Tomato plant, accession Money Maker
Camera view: bottom (45 deg); turntable rotation: 240 degrees
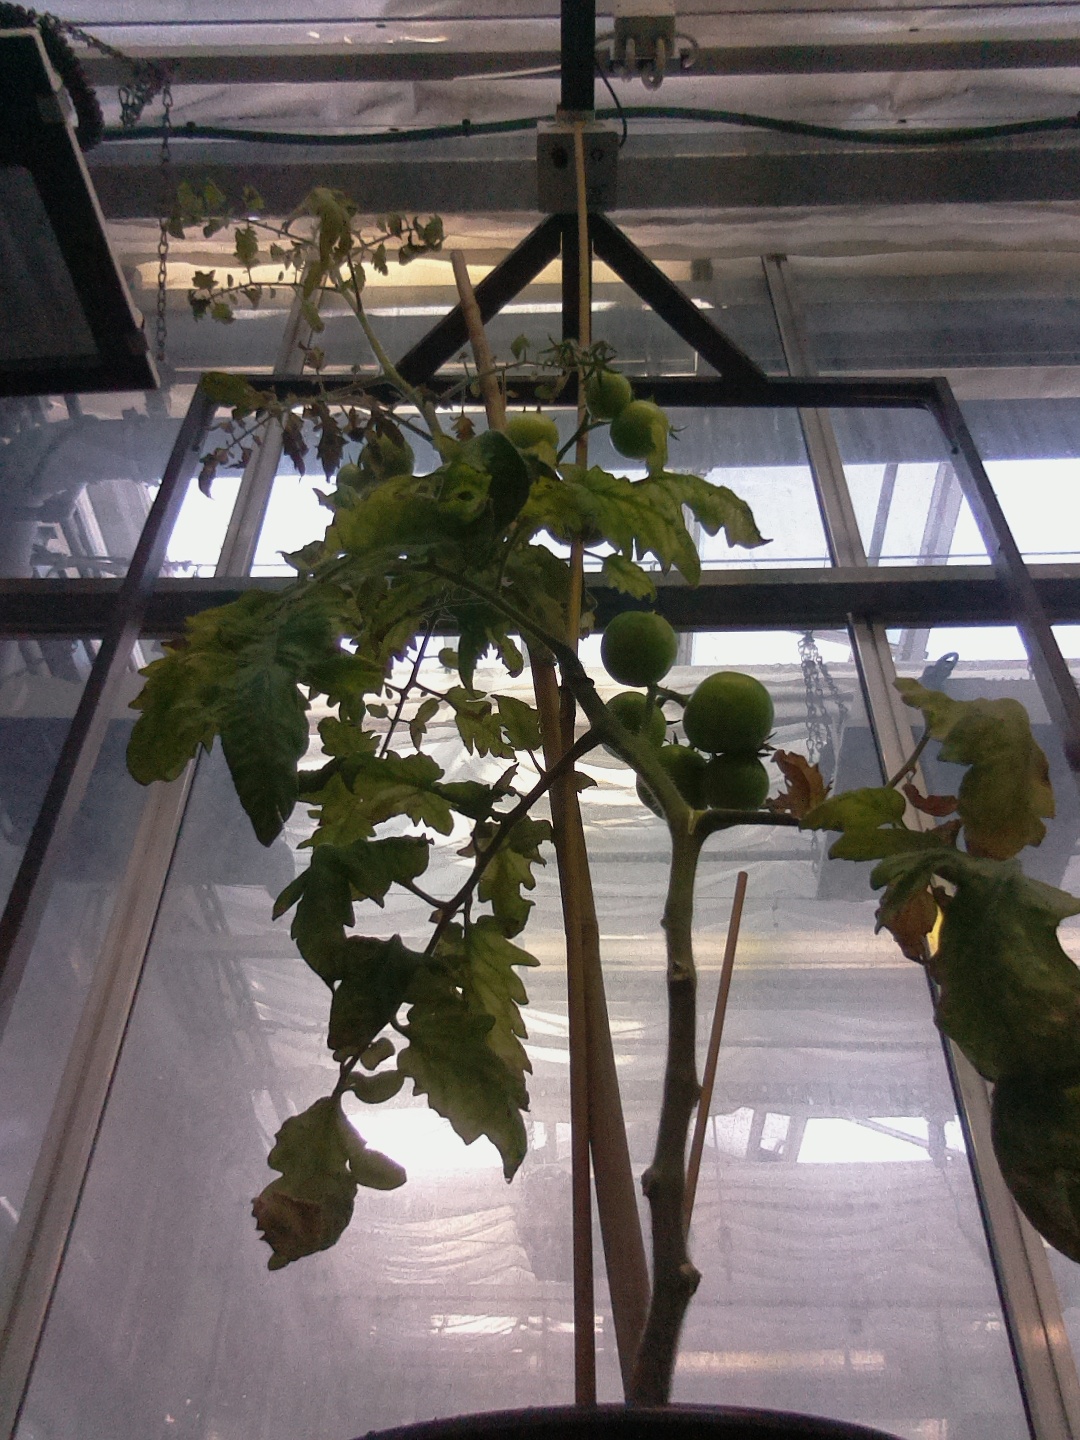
BBCH growth stage 79: 90% -100% of final fruit size